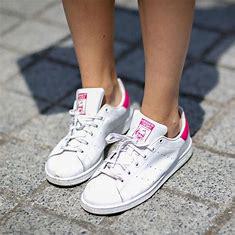
Brand: Adidas
Model: Stan Smith